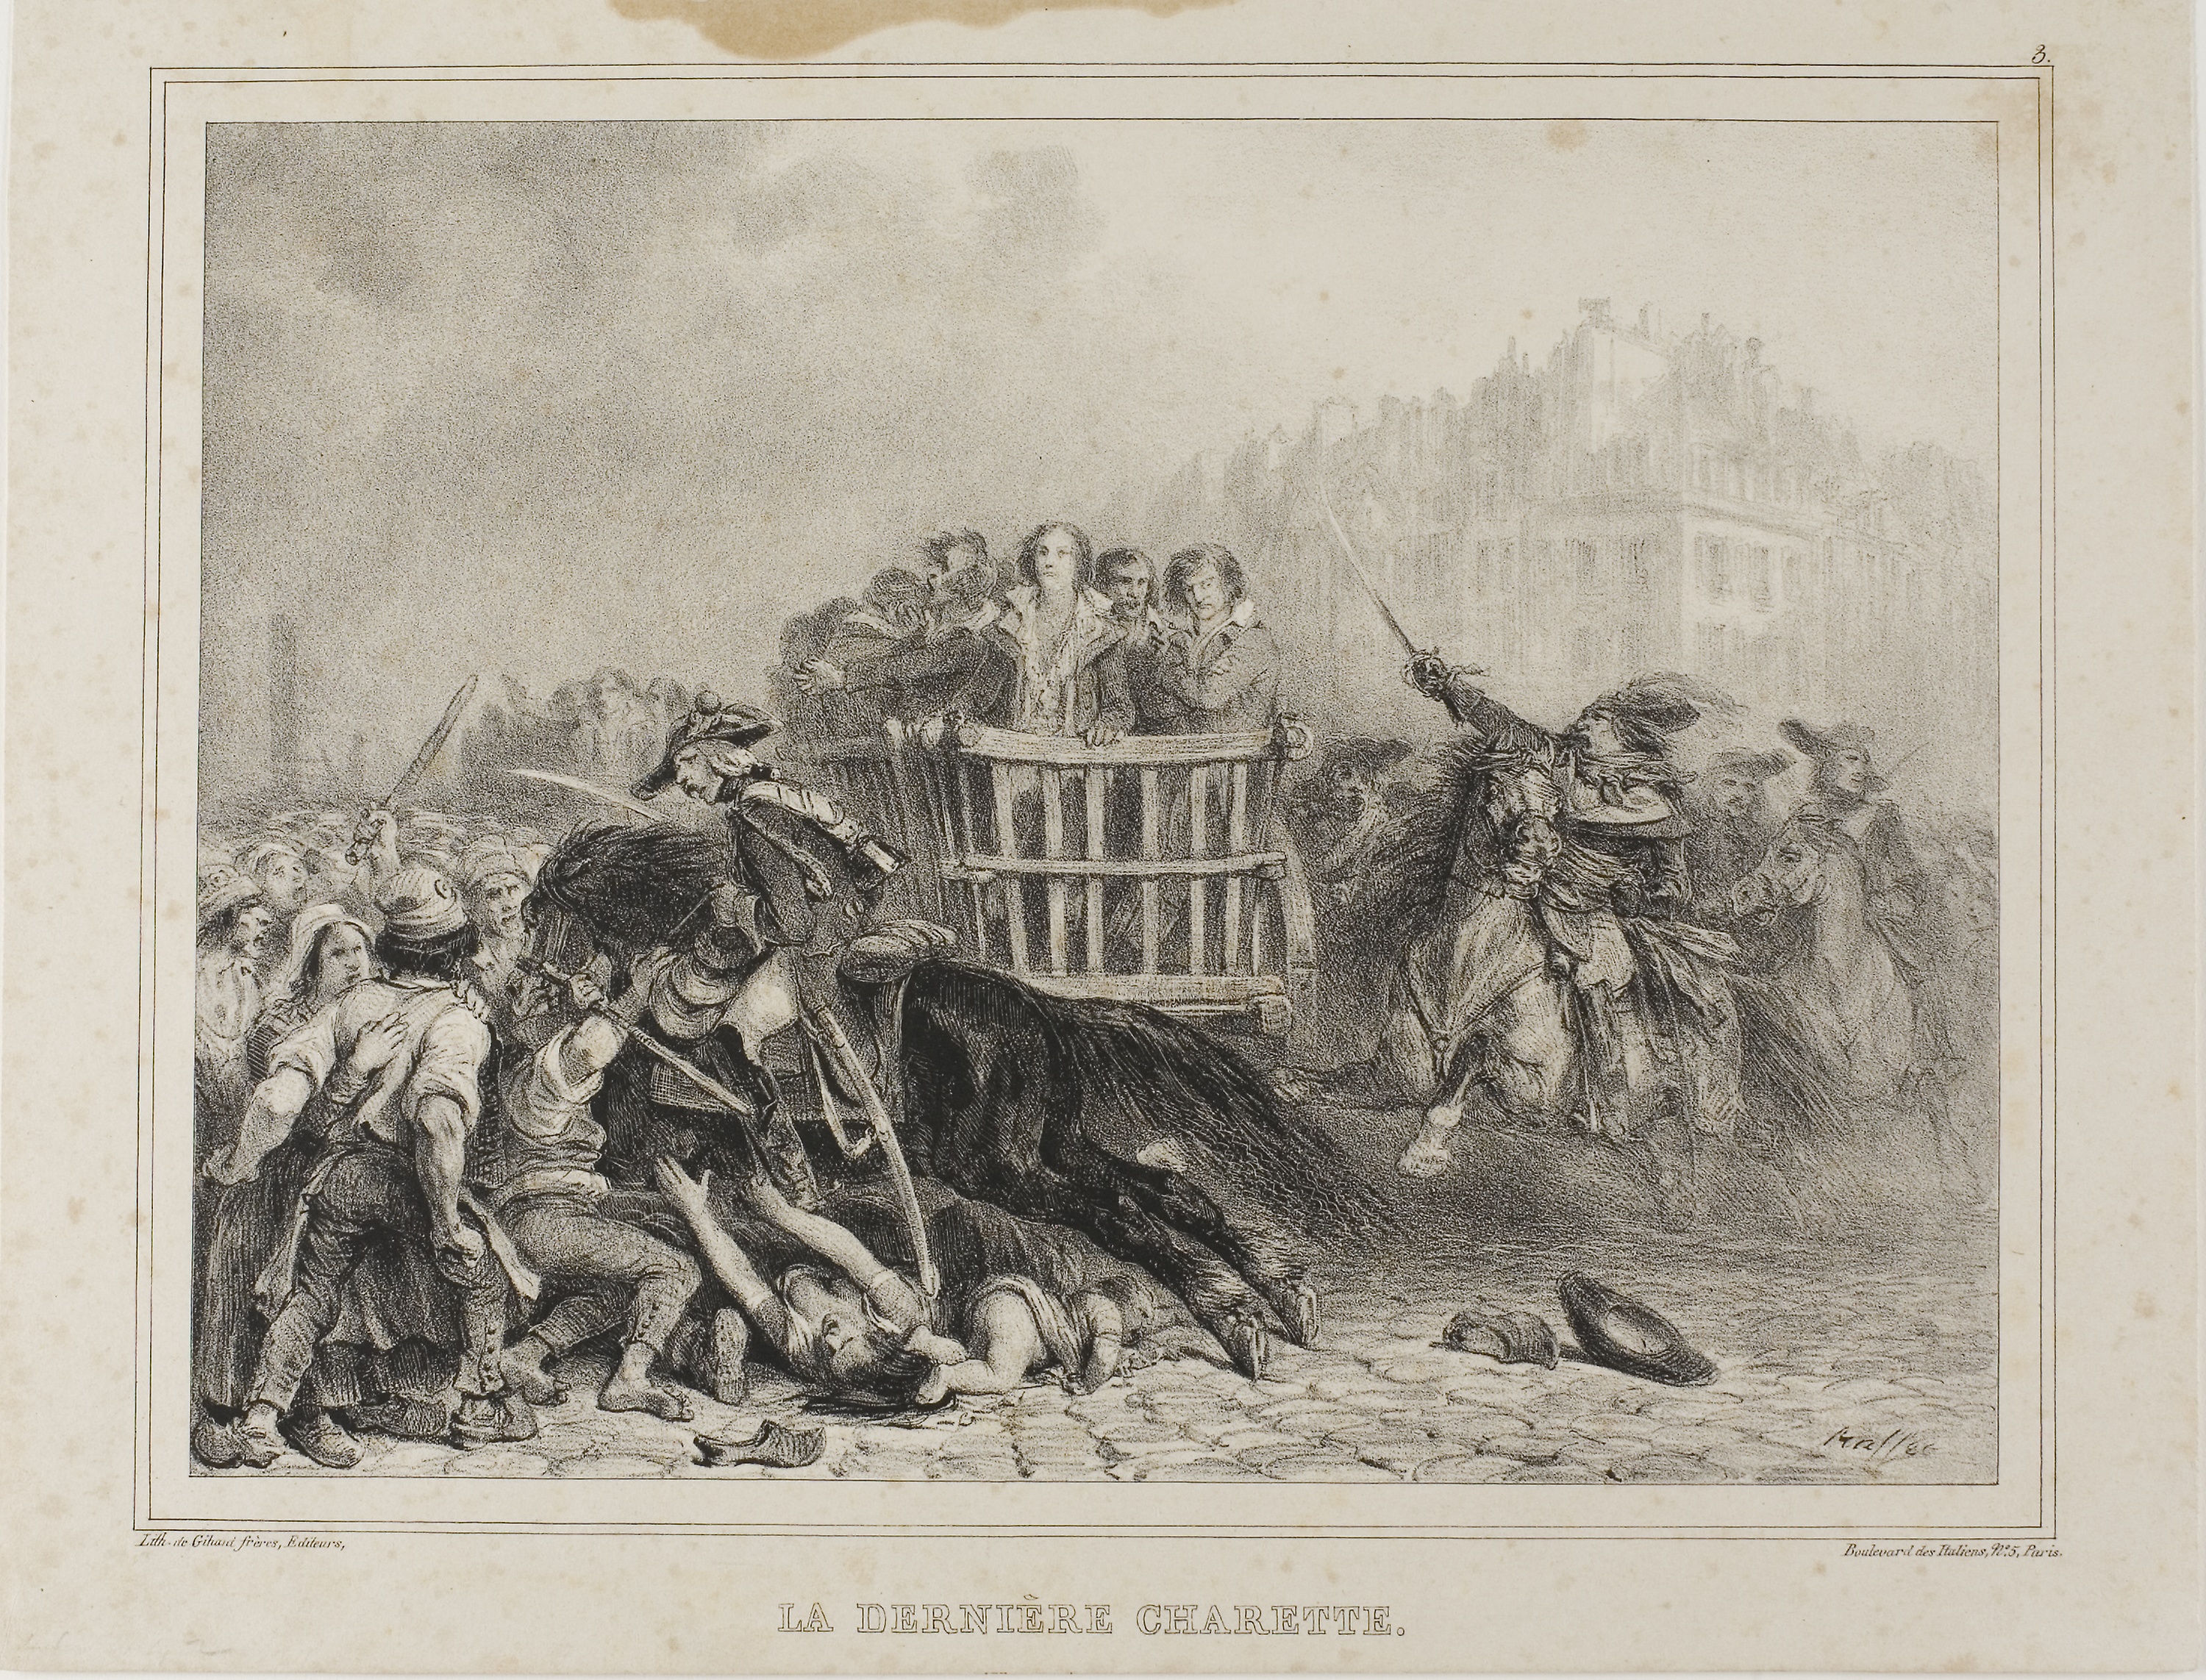
mammal, fauna, horse like mammal, history, art, tree, cattle like mammal, visual arts, artwork